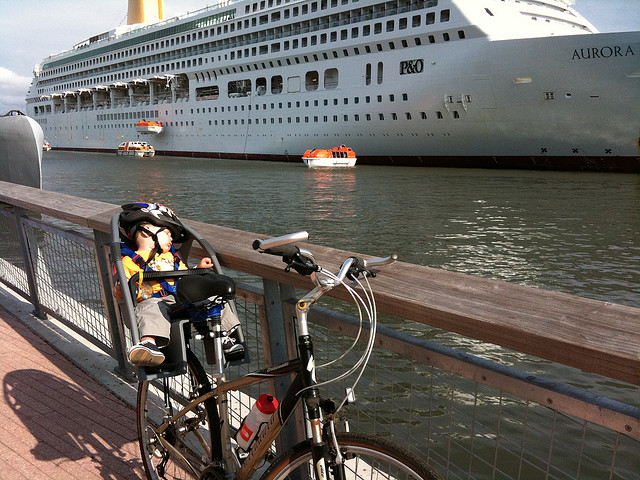
user: Given an image and a question. Answer the question in a short answer. Question: What kind of boat is the big boat? Short Answer:
assistant: cruise ship